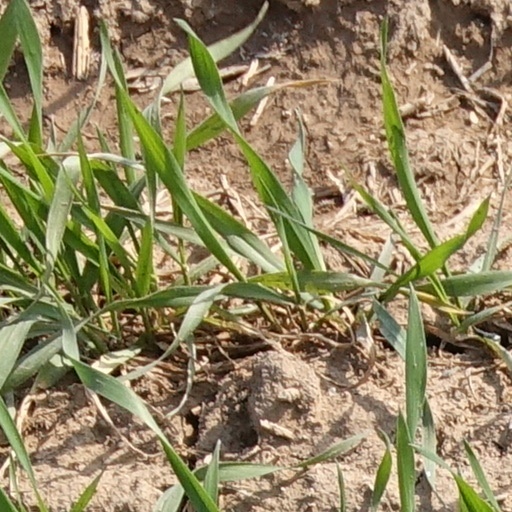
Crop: wheat